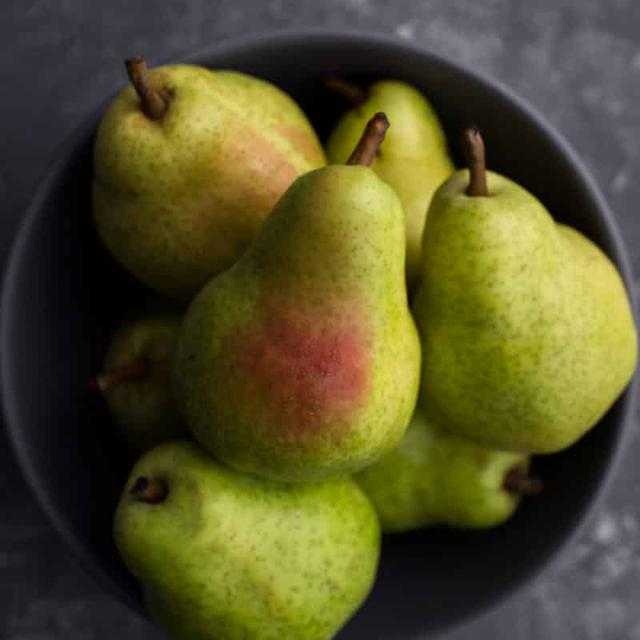
Label: Pear